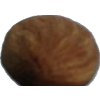
Label: Almonds 1